Pos Indonesia

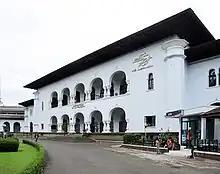
Former headquarters of Pos Indonesia in Bandung; built simultaneously with Gedung Sate

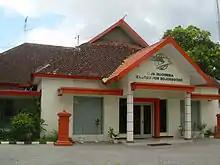
Post office in Bojonegoro, East Java

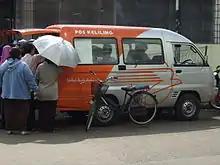
Pos Indonesia's mobile post office

Pos Indonesia operates in 11 regional divisions across the country, each covering multiple provinces. Each region operates several hundred inner city, outer city, and remote locations. There are 3,700 post offices nationwide with 3,190 post offices providing money transfer services in co-operation with Western Union.